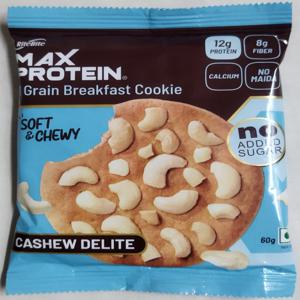
Label: plastics